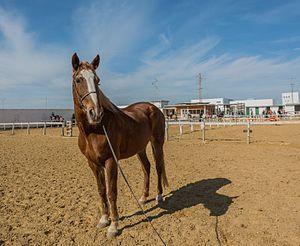
Cheval à sang chaud, cheval proche du sang ou cheval de sang sont des expressions du domaine de l'élevage équin, construites par des orientalistes et popularisées par différents hippologues, qui désignent un cheval léger au tempérament vif, appartenant à une race d'Afrique du Nord, du pourtour méditerranéen ou de l'Asie centrale. Un tel nom s'applique aussi aux descendants des chevaux de ces régions géographiques. Ce concept flou inclut de nombreuses races de chevaux réparties dans une grande variété de pays, en particulier le Pur-sang et l'Arabe, mais aussi l'Anglo-arabe, le Hanovrien, ou encore le cheval du Namib. Le Caspien, originaire du Nord de l'Iran, est présumé être la plus ancienne race à sang chaud connue.
Le Barbe est une race chevaline originaire d'Afrique du Nord. Il est traditionnellement associé aux peuples amazighs du Maghreb, et mentionné dès l'Empire romain. Le Barbe gagne l'Europe en nombre à la faveur des conquêtes musulmanes des VIIᵉ et VIIIᵉ siècles. Il est renommé comme monture de dressage classique dans nombre de Cours royales à partir du XIVᵉ siècle. Tombé dans l'oubli au XXᵉ siècle, le Barbe est remis au goût du jour à la fin des années 1980.